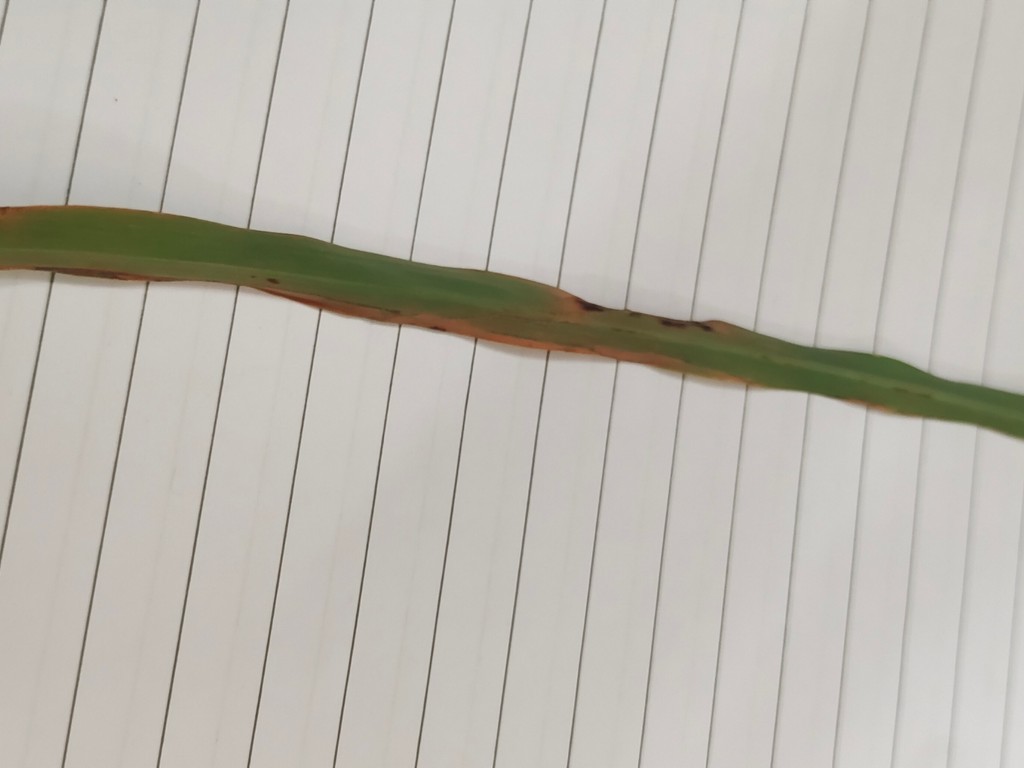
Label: Unhealthy